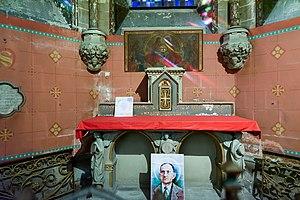
Basilique Saint-Nicolas. (Nantes, Loire-Atlantique, Pays de la Loire, France) This building is classé au titre des Monuments Historiques. It is indexed in the Base Mérimée, a database of architectural heritage maintained by the French Ministry of Culture,
Zéphyrin Giménez Malla, né en 1861, tué à Barbastro en 1936, surnommé « El Pelé », est un laïc catholique gitan, reconnu martyr et bienheureux par l'Église catholique en 1997.